Slip (ceramics)

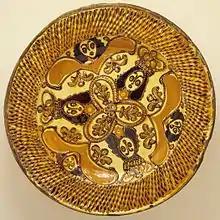
Charger with Charles II in the Boscobel Oak, English, c. 1685. The plate's diameter is 43 cm; such large plates, for display rather than use, take slip-trailing to an extreme, building up lattices of thick trails of slip.

A slip is a clay slurry used to produce pottery and other ceramic wares. Liquified clay, in which there is no fixed ratio of water and clay, is called slip or clay slurry which is used either for joining leather-hard (semi-hardened) clay body (pieces of pottery) together by slipcasting with mould, glazing or decorating the pottery by painting or dipping the pottery with slip. Pottery on which slip has been applied either for glazing or decoration is called slipware.